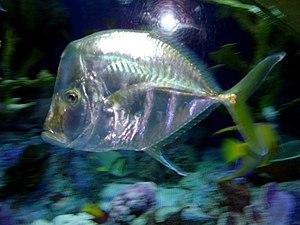
Selene brevoortii est une espèce de poissons de la famille des Carangidés présente dans l'est du Pacifique.